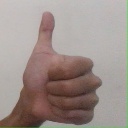
अक्षर: थ